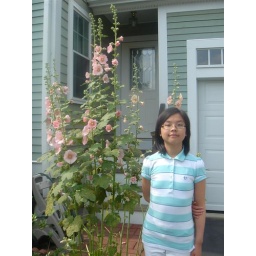
Roberta standing near beautiful flowers in front of Co Tu's house